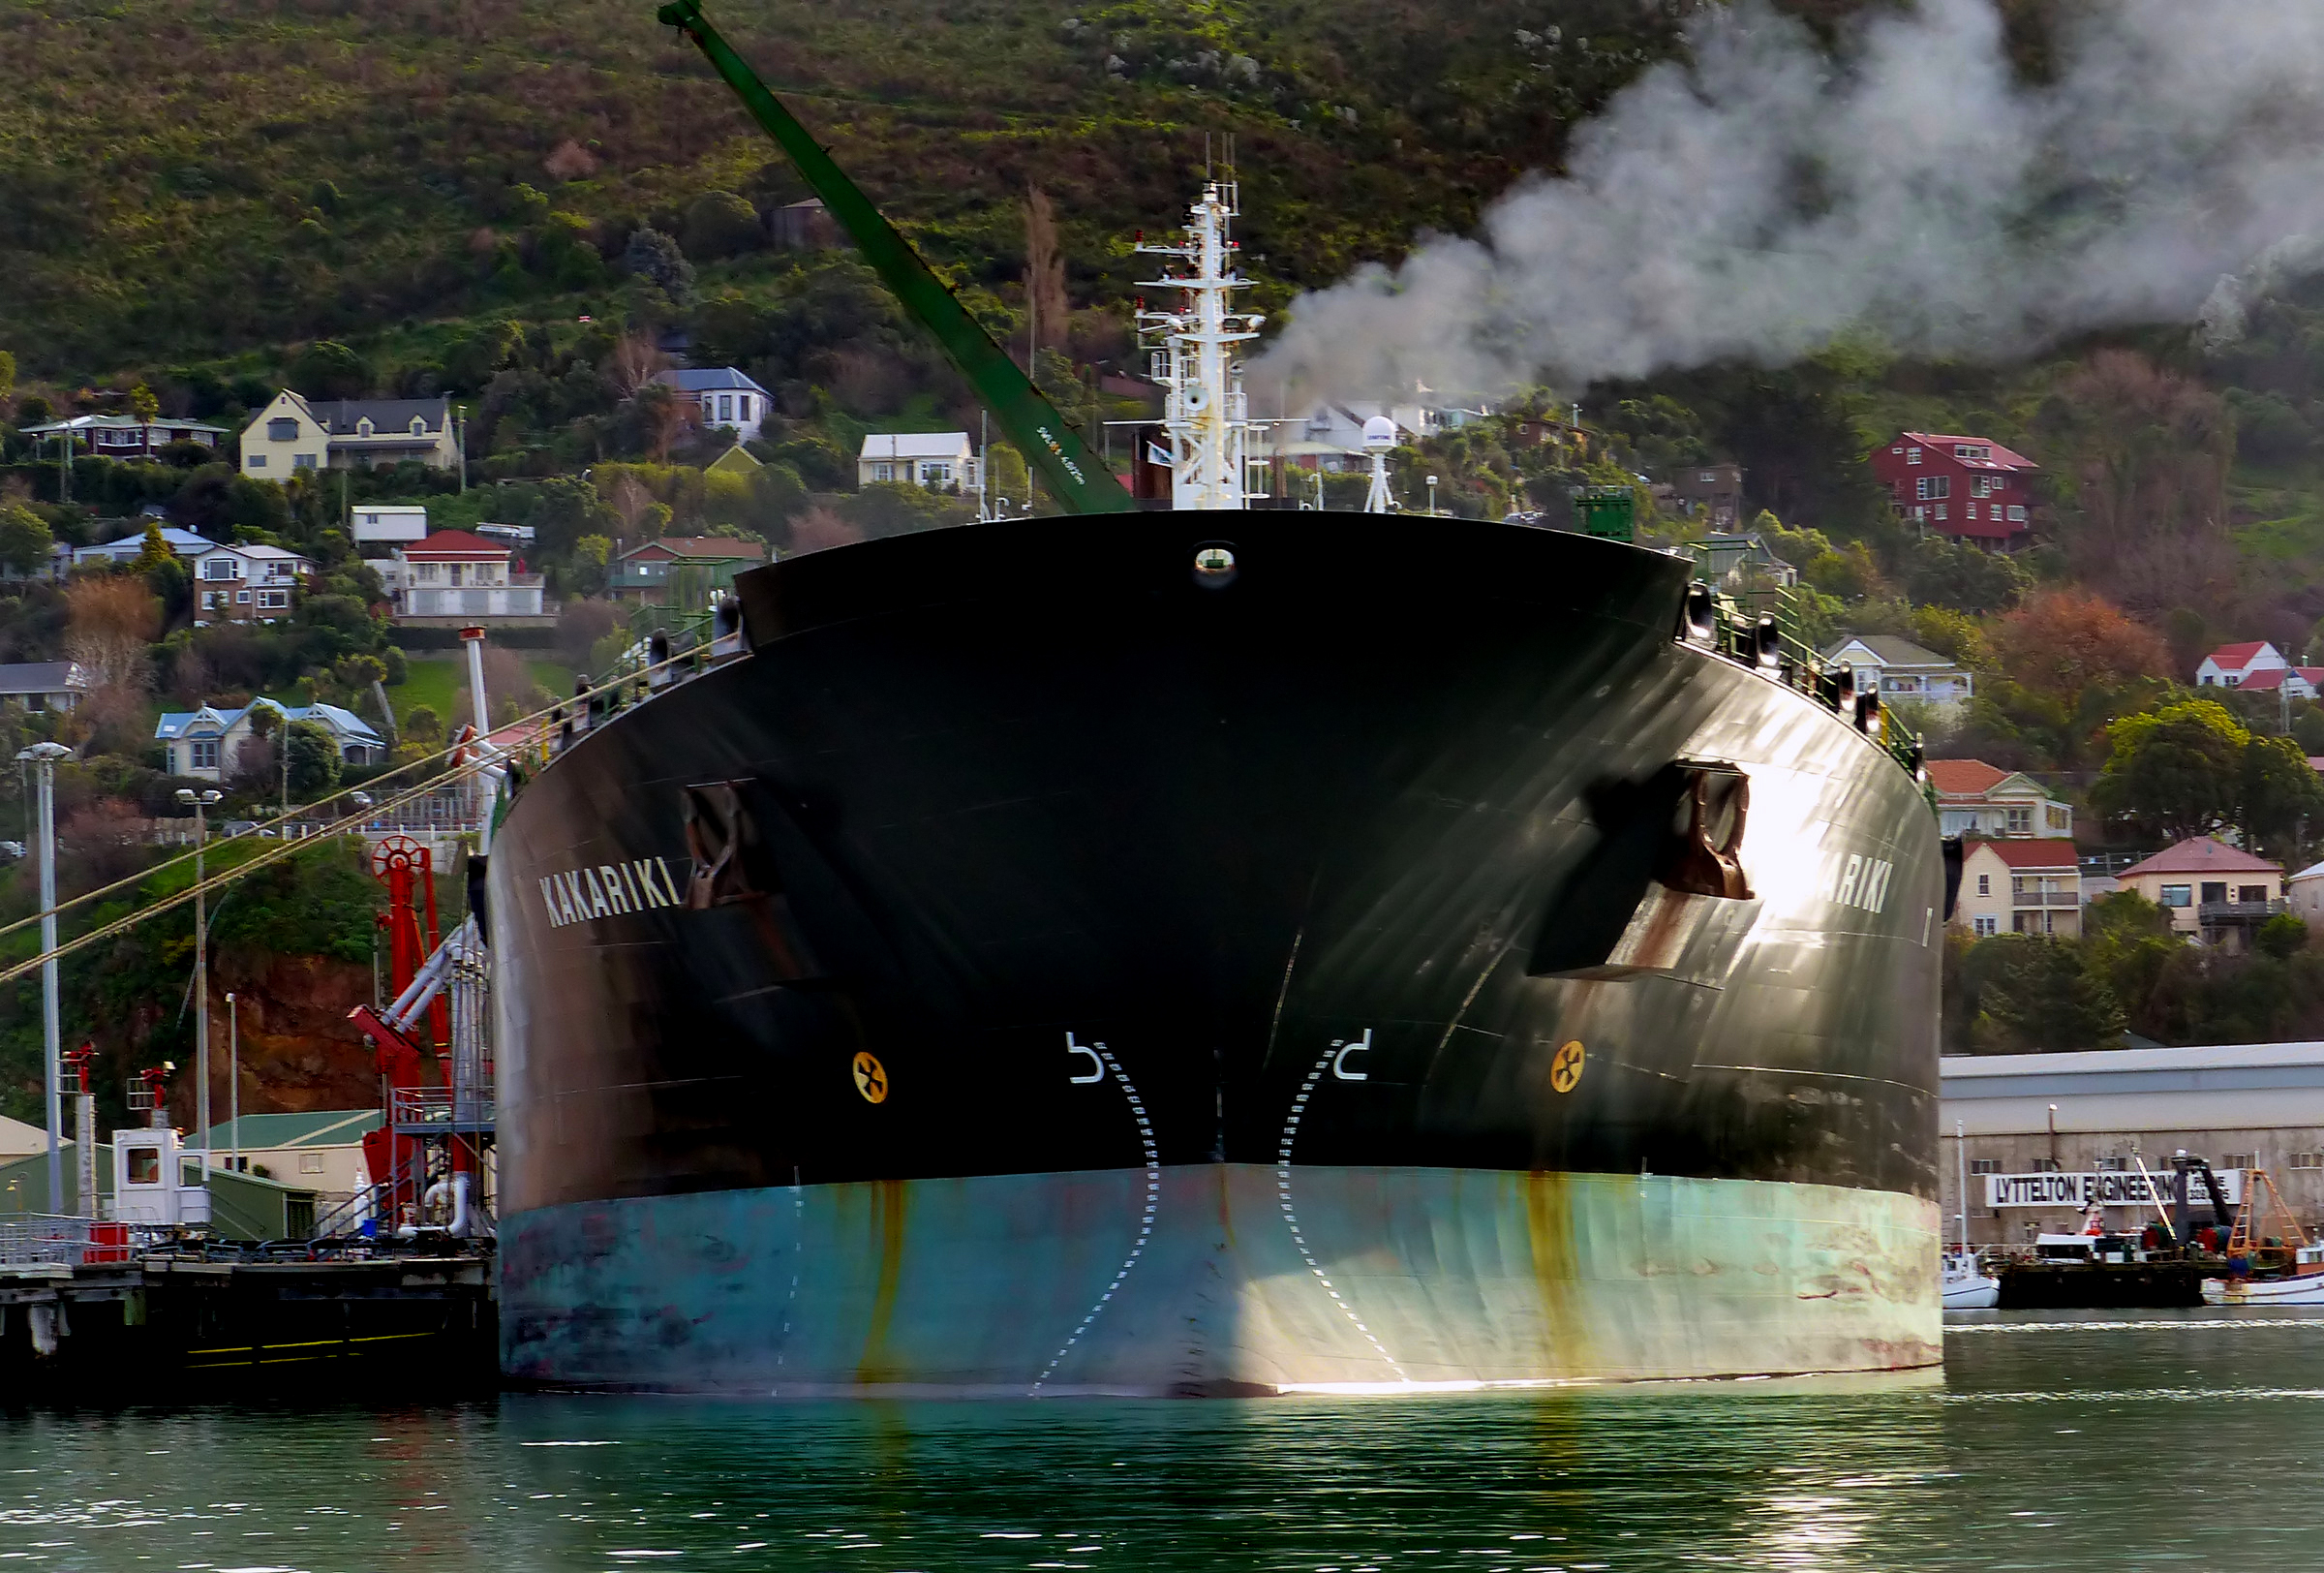
water, boat, ship, transport, vehicle, waterway, publicdomain, bow, explored, portlyttleton, watercraft, panasonicdmcfz200, kakarikivessel, crudeoiltanker